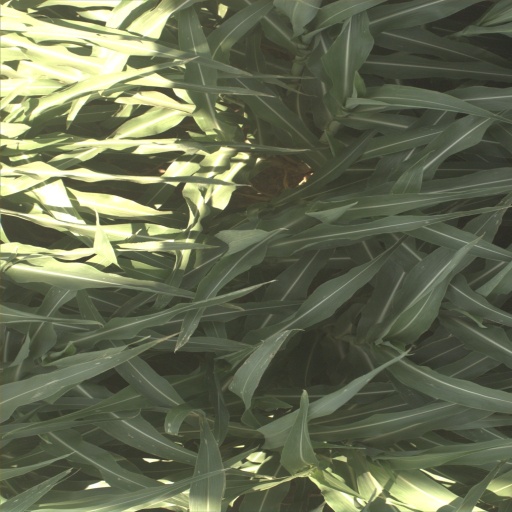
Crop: sorghum